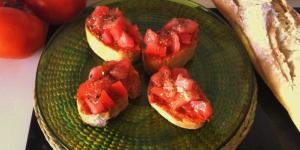
tostada mallorquina